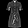
Label: Dress